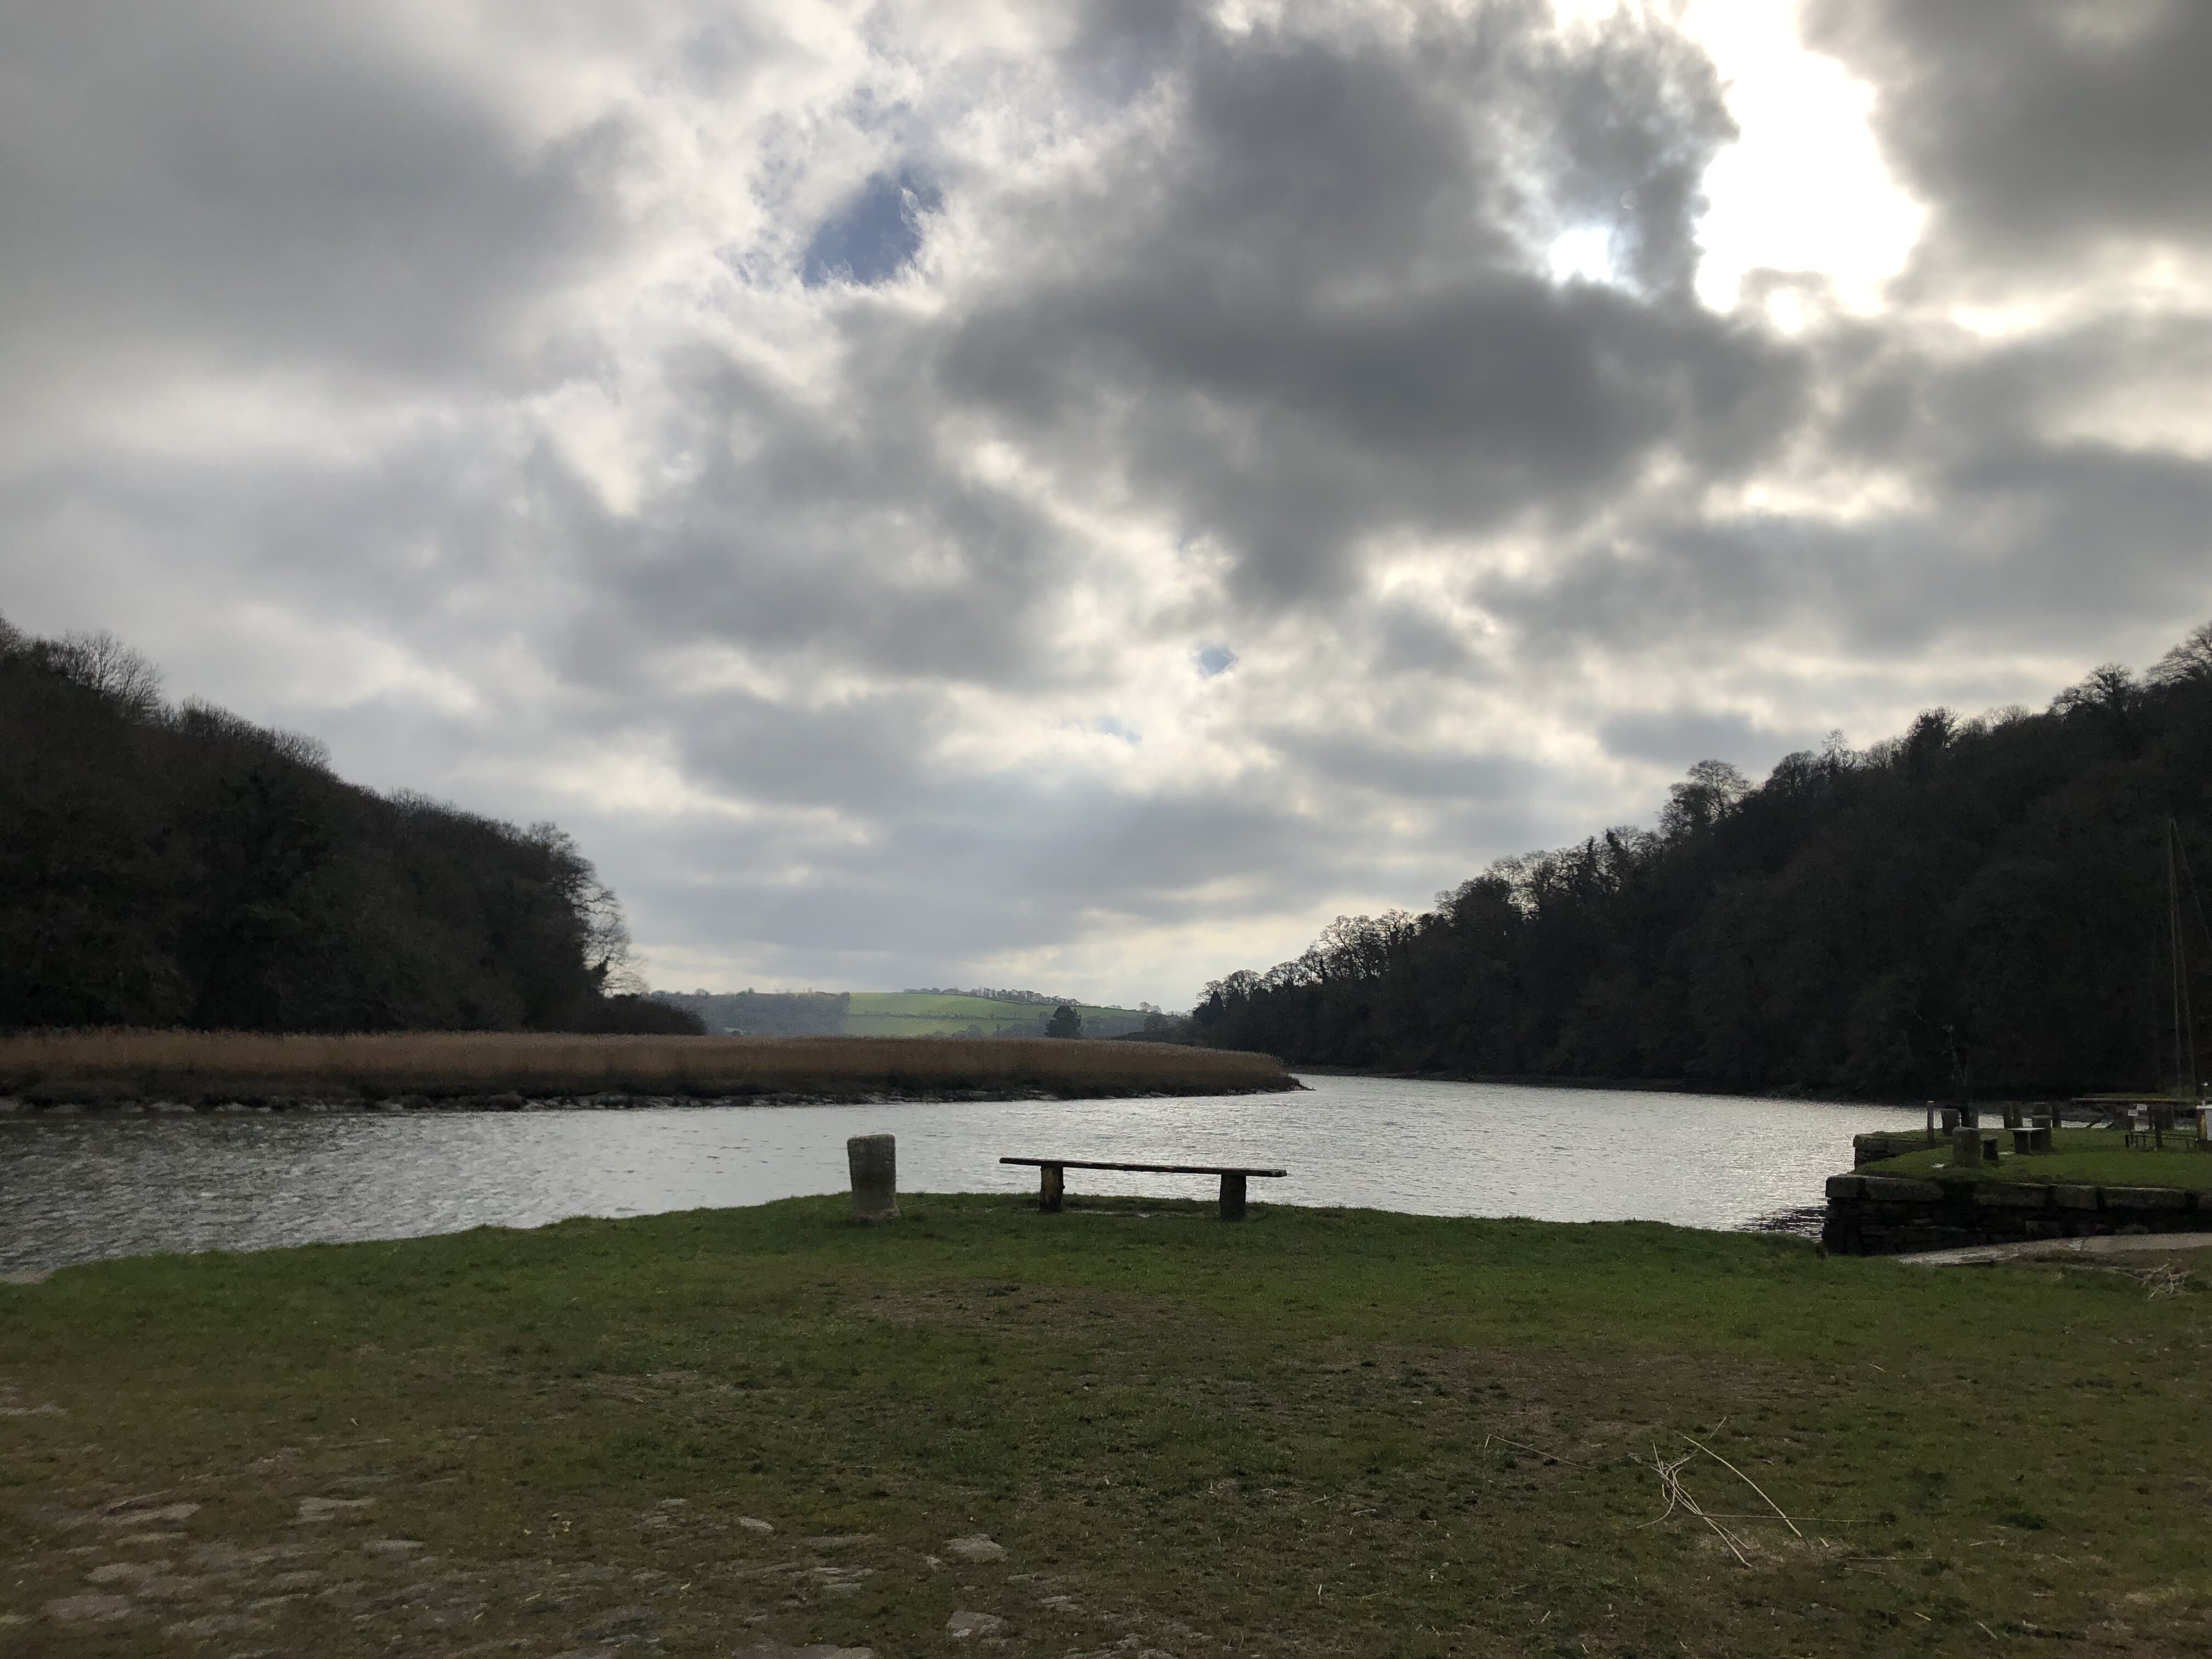
lake, body of water, sky, nature, water, natural landscape, cloud, highland, mountain, water resources, wilderness, reservoir, loch, mountainous landforms, lake district, river, tree, morning, landscape, reflection, hill, bank, calm, tarn, mountain range, sunlight, vacation, fell, inlet, hill station, national park, meteorological phenomenon, tourism, horizon, sea, house, coast, valley, sound